Vladimir Lenin

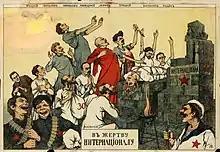
White anti-Bolshevik propaganda poster, depicting Lenin aiding Bolsheviks in sacrificing Russia to a statue of Marx, 1918–1919

After his exile, Lenin settled in Pskov in early 1900. There, he began raising funds for a newspaper, ("Spark"), a new organ of the Russian Marxist party, now calling itself the Russian Social Democratic Labour Party (RSDLP). In July 1900, Lenin left Russia for Western Europe; in Switzerland he met other Russian Marxists, and at a Corsier conference they agreed to launch the paper from Munich, where Lenin relocated in September. Containing contributions from prominent European Marxists, was smuggled into Russia, becoming the country's most successful underground publication since 1850s. He first adopted the pseudonym Lenin in December 1901, possibly based on the Siberian River Lena; he often used the fuller pseudonym of N. Lenin, and while the "N" did not stand for anything, a popular misconception later arose that it represented . Under this pseudonym, in 1902 he published his most influential publication to date, the pamphlet "What Is to Be Done?", which outlined his thoughts on the need for a vanguard party to lead the proletariat to revolution.